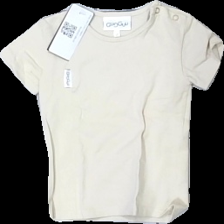
View: front
Type: T-shirt
Category: Ladies
Brand: Not in the list
Brand text on label: gugguu
Colors: Beige
Material: 100% cotton
Cut: Regular, C-collar
Size: 92
Season: All
Price range: <50
Recommended usage: Reuse
Description: Beige t-shirt from guuggu